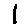
Label: 1